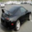
Label: automobile